George R. Vosburg

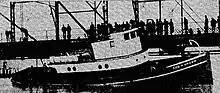
"George M. Brown" jammed under Morrison Bridge over the Willamette River in Portland, Oregon, December 24, 1933.

On the morning of December 24, 1933, a mechanical failure on board allowed strong currents in the Willamette River swept the "Brown" under the east side of the Morrison Bridge, where the tug was stuck for two hours. "Brown" was being piloted by H.B Davis, whose wife was on board at the time, as well as seven crewman. "Brown" was ultimately pulled out from under the bridge by the tug Smithy. Mrs. Davis escaped by climbing ladder placed from the deck of the tug to the bridge. The tug was then reported to be owned by Paul and Bert St. Helens.